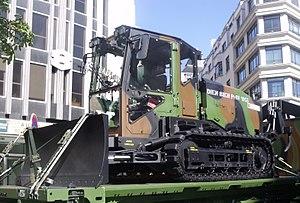
Vu ici lors des préparatifs du défilé du 14 juillet 2017 à Paris. Ce matériel est mis en œuvre par le 17ème régiment du génie parachutiste.
Le 17ᵉ régiment du génie parachutiste est une unité militaire française basée à Montauban. Il reprend les traditions du 17ᵉ régiment colonial du génie qui s'était illustré en 1945 lors de la seconde guerre mondiale.
En 2020, les équipements de l'Armée de terre française rassemblent différentes sortes de véhicules et d'engins, des chars de combat, des véhicules de transport de troupe ainsi que des hélicoptères de combat. Les chiffres ci-dessous indiquent majoritairement le nombre de matériel en service auquel il faut rajouter celui stocké.